Phallic architecture

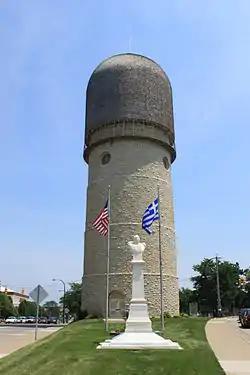
Ypsilanti Water Tower in Ypsilanti, Michigan, winner of the "Most Phallic Building contest"

Colonna Mediterranea is a monumental column in Luqa, Malta. It has been described by its artist Paul Vella Critien as an "Egyptian symbol". However at a glance it could be observed to look similar to a large penis, and therefore was largely described to be a "phallic monument". The monument has managed to attract several international media coverage in specific before and during the visit of Pope Benedict XVI to Malta as the pope mobile, carrying the papacy, had been planned and passed by it. Similarly the same artist has created another monumental column, the Kolonna Eterna, which was also described as being phallic by critics.